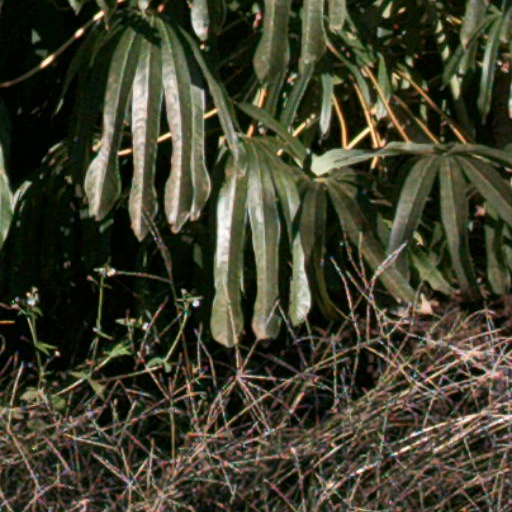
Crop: cassava